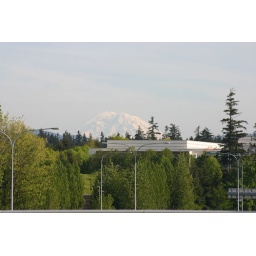
This is a lone mountain peak over one of the many, many Microsoft buildings